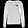
Label: Pullover